Jenna Coleman

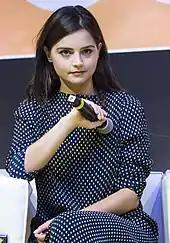
Coleman in November 2017

Coleman landed the part of Jasmine Thomas in "Emmerdale" in 2005. At the British Soap Awards 2007, she was nominated for the "Best Newcomer" award, and at the National Television Awards 2006, she was nominated for the "Most Popular Newcomer" award. At the 2009 British Soap Awards, she was nominated for the "Best Actress", "Sexiest Female", and "Best Dramatic Performance" awards. She received a nomination for the "Best Actress" award from the TV Choice Awards. In May 2009, it was announced that Coleman would be joining BBC school-based drama series "Waterloo Road", as "hard girl" Lindsay James. As she was 23 at the time of her casting, Coleman found the experience of playing a schoolgirl "surreal".